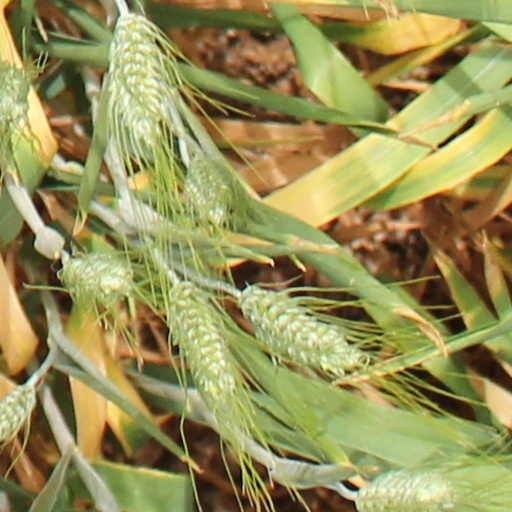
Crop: wheat